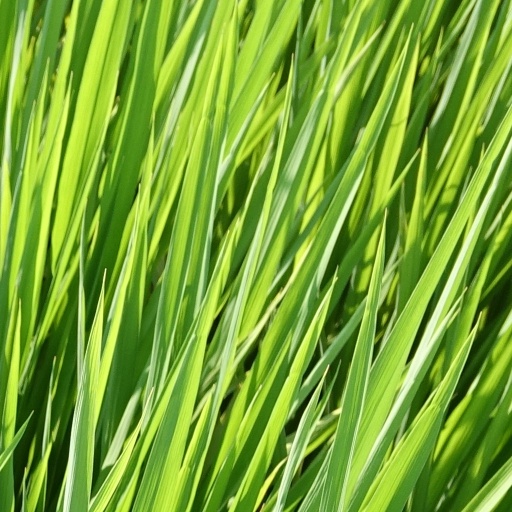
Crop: rice